Google Nest

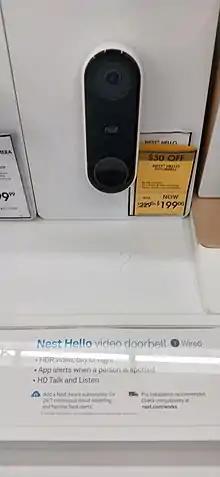
Nest Hello

The Nest Doorbell (originally launched as Nest Hello) is a series of smart video doorbells with facial recognition. It was originally slated to launch in February 2018 but was delayed until March in the United States and Canada, and was launched in the UK in May 2018. In 2021, Google announced the battery-powered Nest Doorbell, while the original Nest Hello was rebranded as the Nest Doorbell (wired). In October 2022, the 2nd generation Nest Doorbell (wired) was launched in the US, adding back a number of features that were missing from the Nest Doorbell (battery) even when wired, including 24/7 recording with Nest Aware Plus.